The Cowboy Millionaire (1935 film)

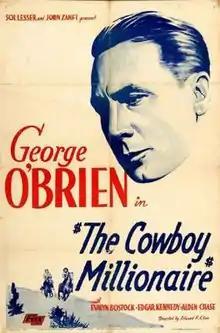
Theatrical release poster

The Cowboy Millionaire is a 1935 American Western film directed by Edward F. Cline and written by George Waggner and Daniel Jarrett. The film stars George O'Brien, Evalyn Bostock, Edgar Kennedy, Maude Allen, Stephen Chase and Daniel Jarrett. The film was released on May 10, 1935, by Fox Film Corporation.